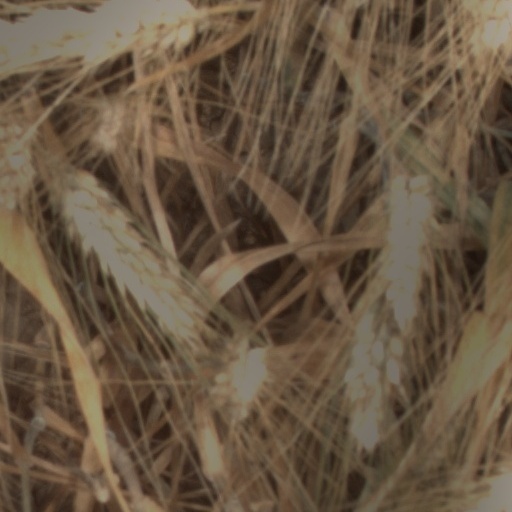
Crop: wheat